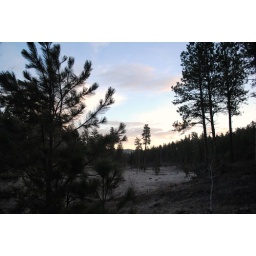
I enjoyed the sky and looking through the trees at the frosty ground in the fields.